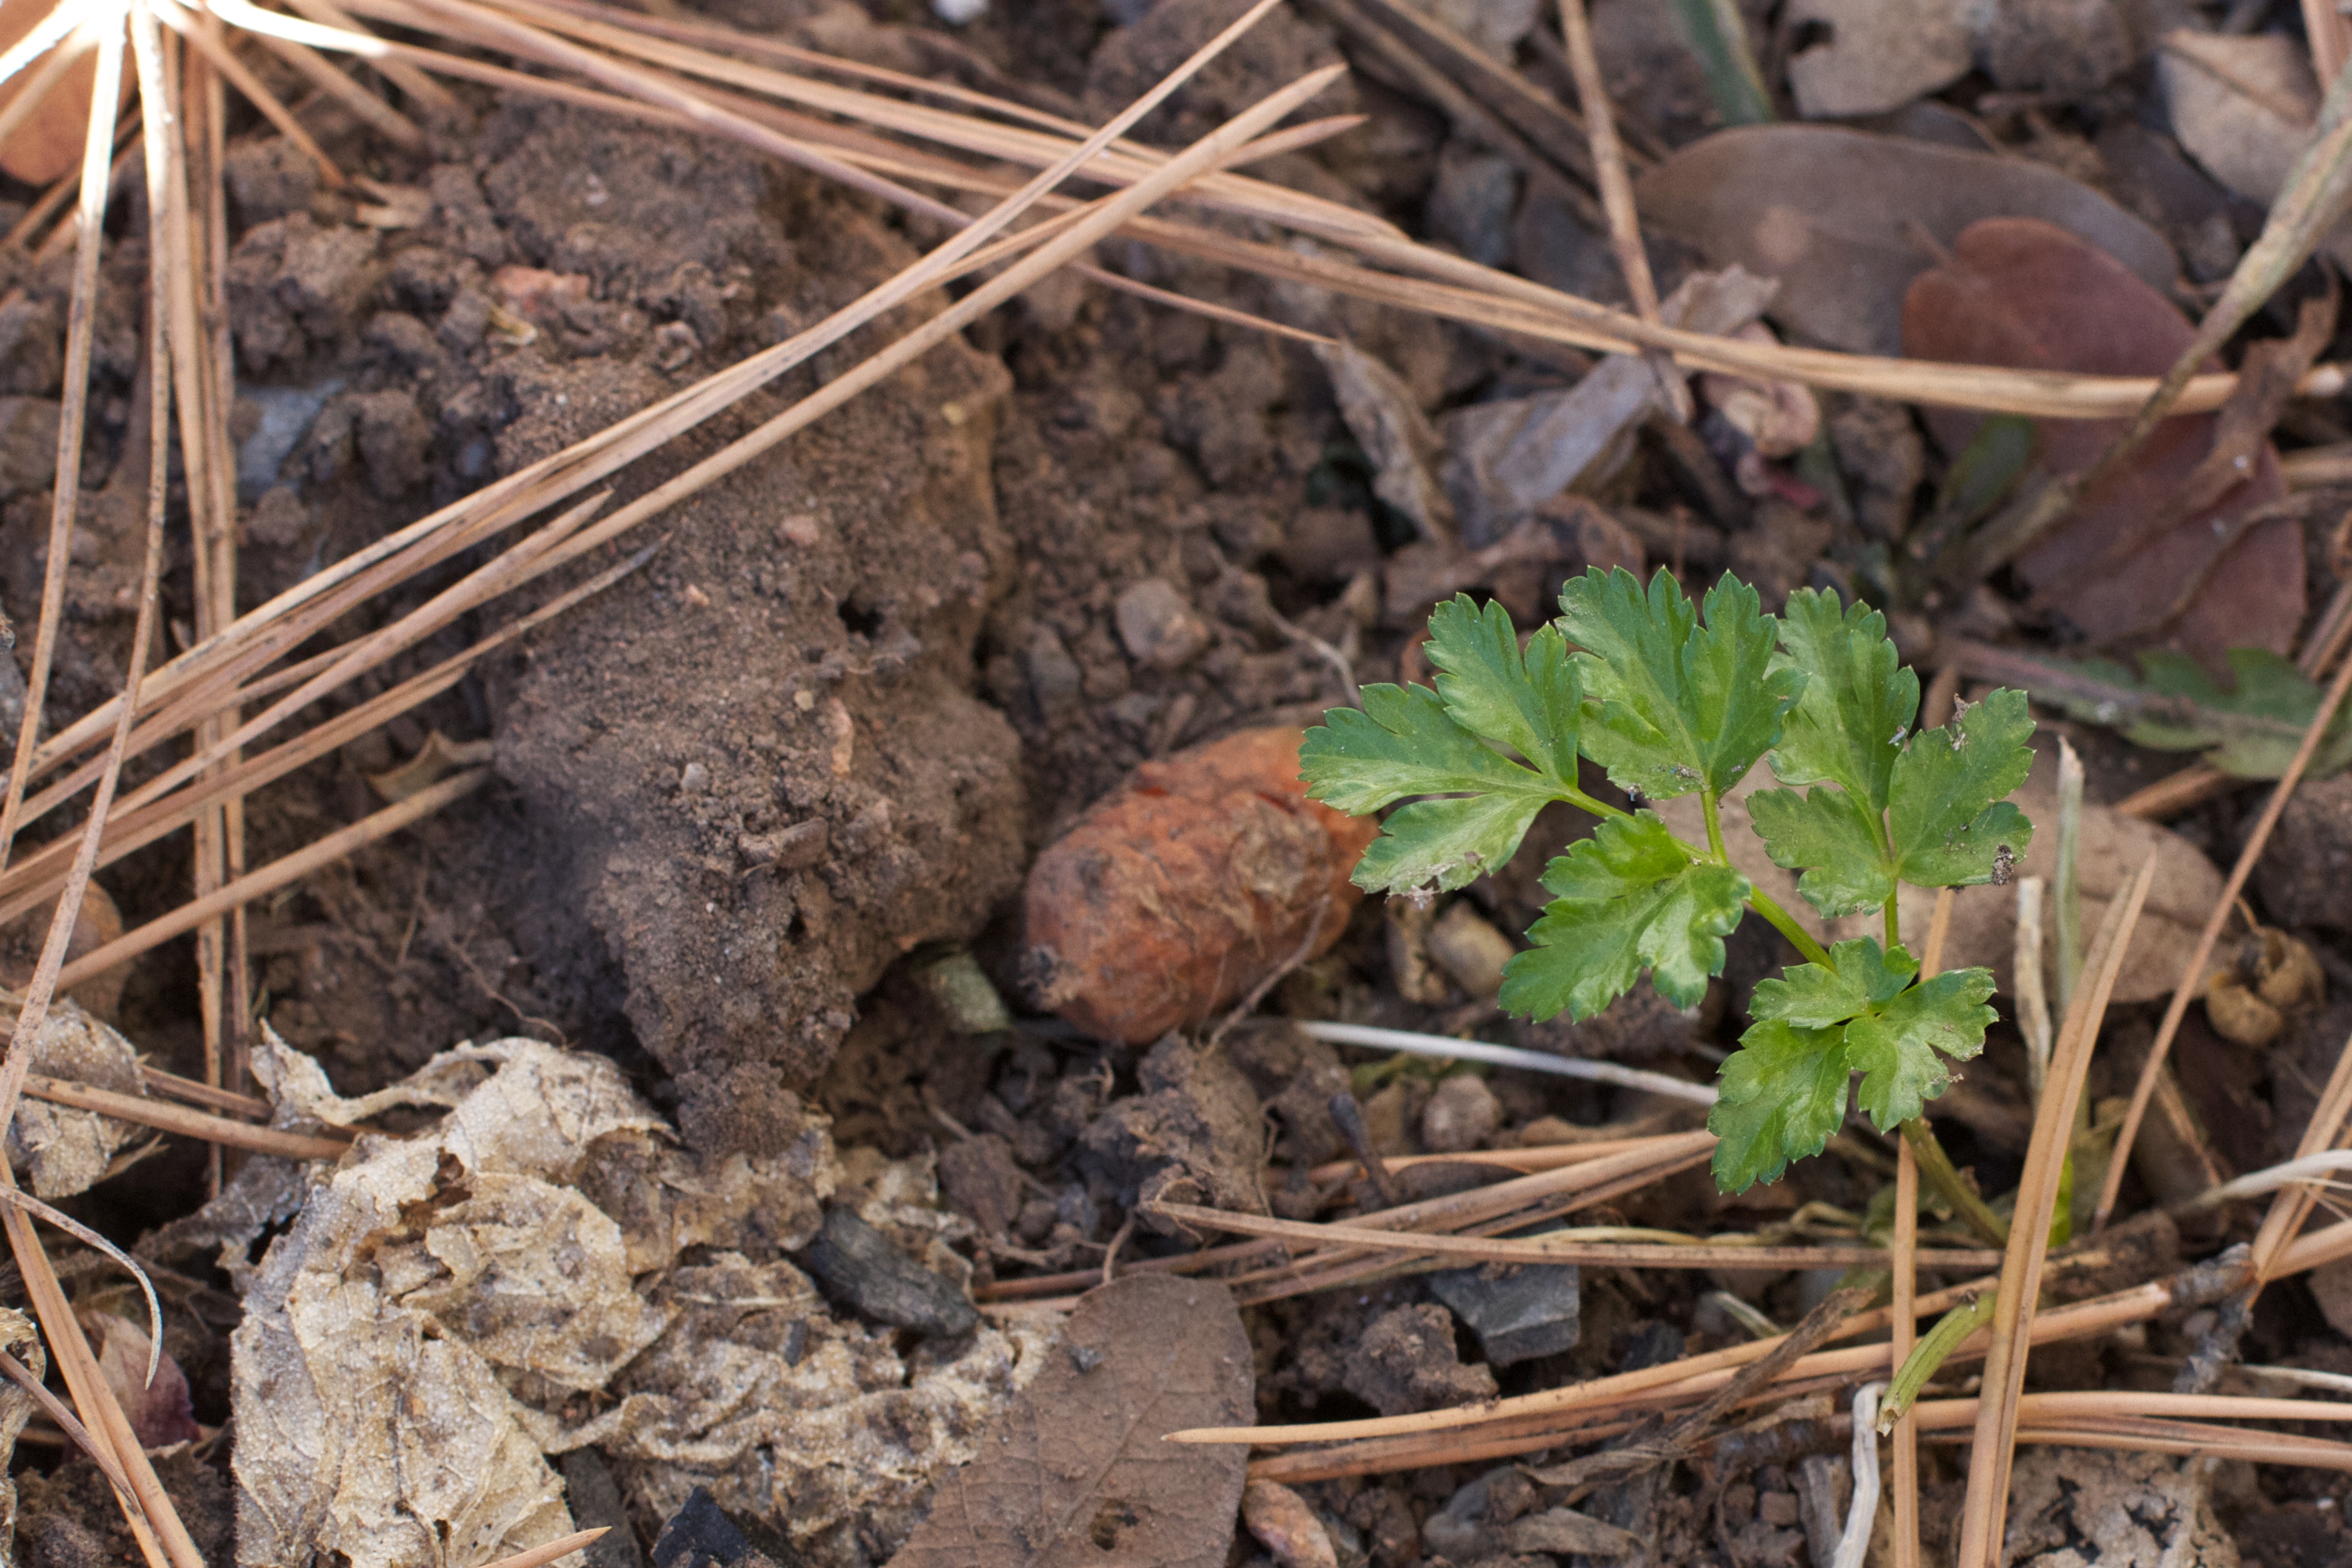
leaf, flower, wildlife, produce, insect, soil, fauna, cool image